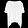
Label: T - shirt / top